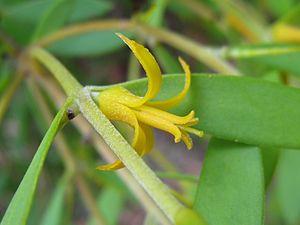
Persoonia lanceolata est une espèce de buisson de la famille des Proteaceae originaire de la Nouvelle-Galles du Sud dans l'est de l'Australie.